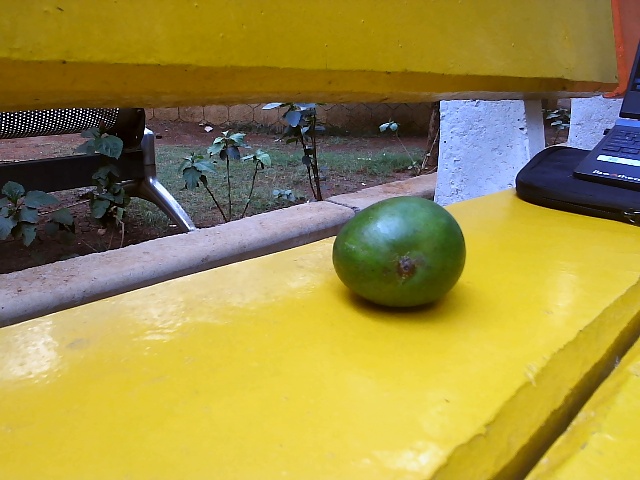
Label: Raw_Mango